How Poets Wait for a Miracle

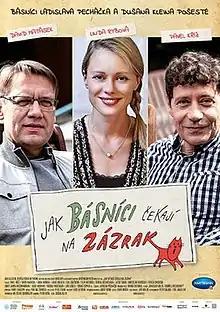
Poster

How Poets Wait for a Miracle is a 2016 Czech comedy film directed by Dušan Klein and written by Ladislav Pecháček. The final installment in the "Poets hexalogy", the title is preceded by "How the World Is Losing Poets" (1982), "How Poets Are Losing Their Illusions" (1985), "How Poets Are Enjoying Their Lives" (1988), "Konec básníků v Čechách" (1993), and "Jak básníci neztrácejí naději" (2004). The film stars Pavel Kříž and David Matásek as two lifelong friends, now in their fifties and still looking for love and the perfect job, and now also dealing with a child.